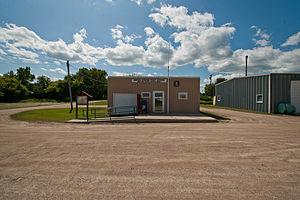
La ville de Wolford est située dans le comté de Pierce, dans l’État du Dakota du Nord, aux États-Unis. Lors du recensement de 2010, sa population s’élevait à 36 habitants.